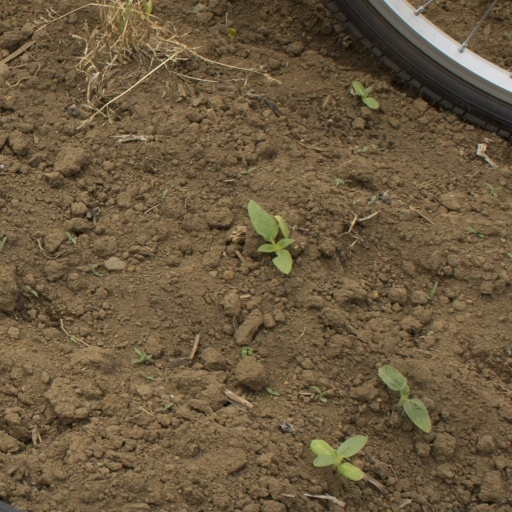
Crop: Jerusalem artichoke